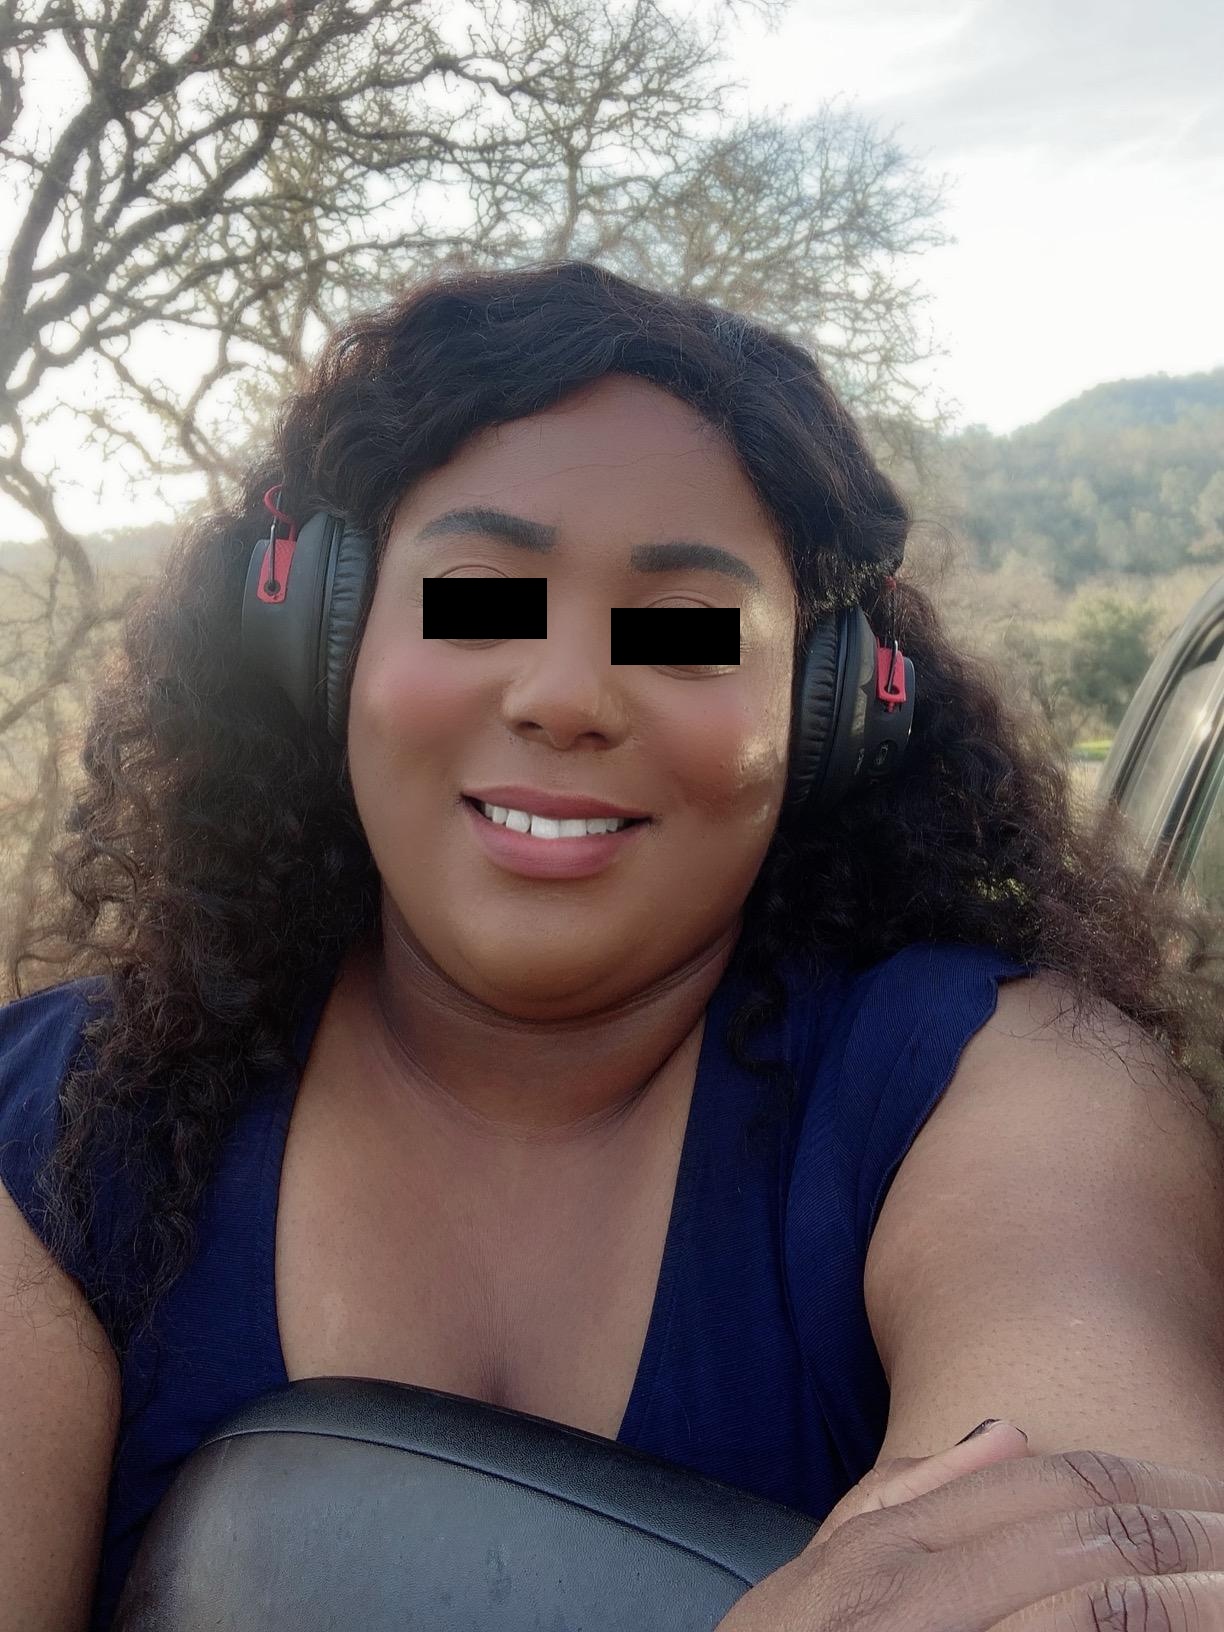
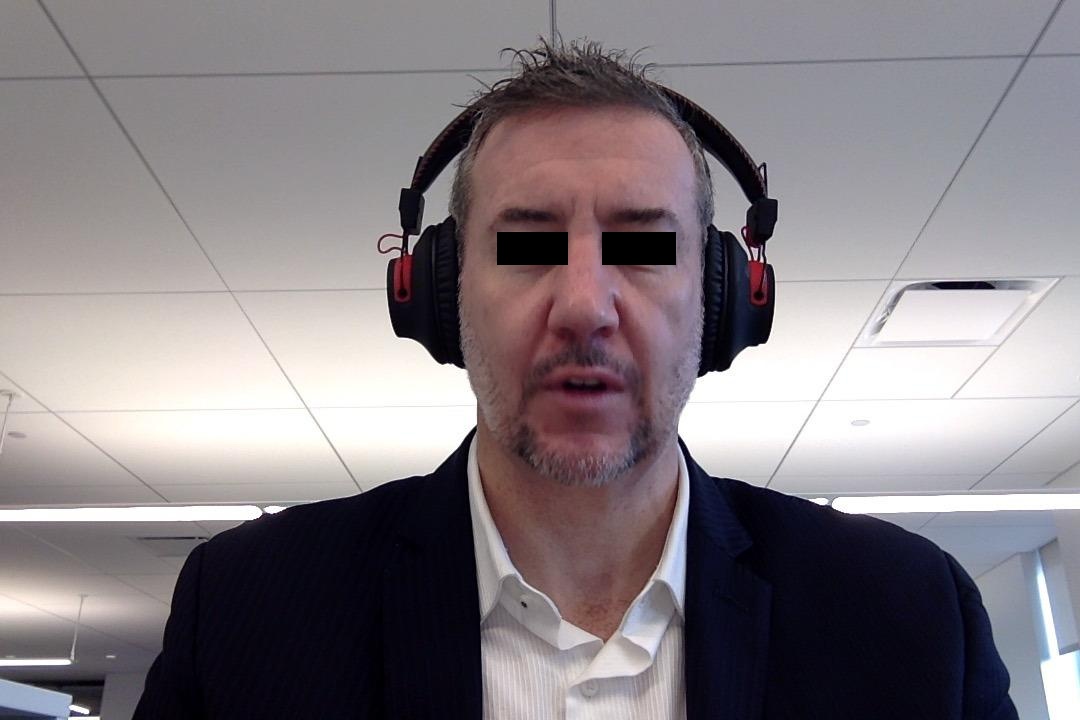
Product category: headphones
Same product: yes